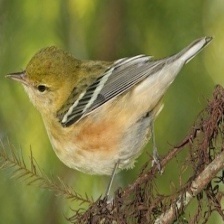
Species: BAY-BREASTED WARBLER
Scientific name: SETOPHAGA CASTANEA